Sissinghurst Castle Garden

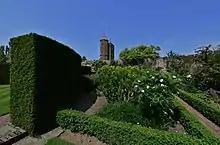
Formal hedges feature prominently in the gardens.

The dominating colours in the Cottage Garden are hot saturated shades of red, orange, and yellow, a colour scheme that both Sackville-West and Nicolson claimed as their own conception. Lord considers it as much a traditional "cottage garden as Marie Antoinette was a milkmaid". Here, as elsewhere, Sackville-West was much influenced by William Robinson, a gardener she greatly admired and who had done much to popularise the concept of the cottage garden. It contains four beds, surrounded by simple paths, with planting in colours that Sackville-West described as those of the sunset. Plants include a range of dahlias, a particular favourite of Nicolson's, and the red-hot poker, which he despised. In a 1937 letter to his wife he observed, "I think the secret of your gardening is simply that you have the courage to abolish ugly or unsuccessful flowers. Except for those beastly red-hot pokers which you have a weakness for, there is not an ugly flower in the whole place."